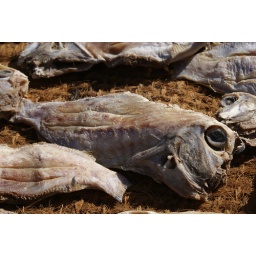
Drying tuna fish at a fish market in Negombo